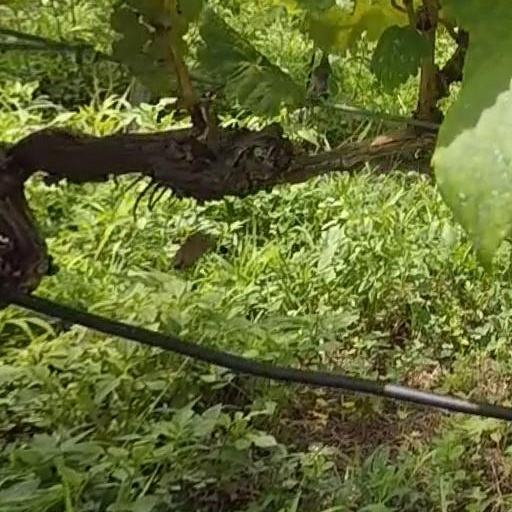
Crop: grape